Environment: real
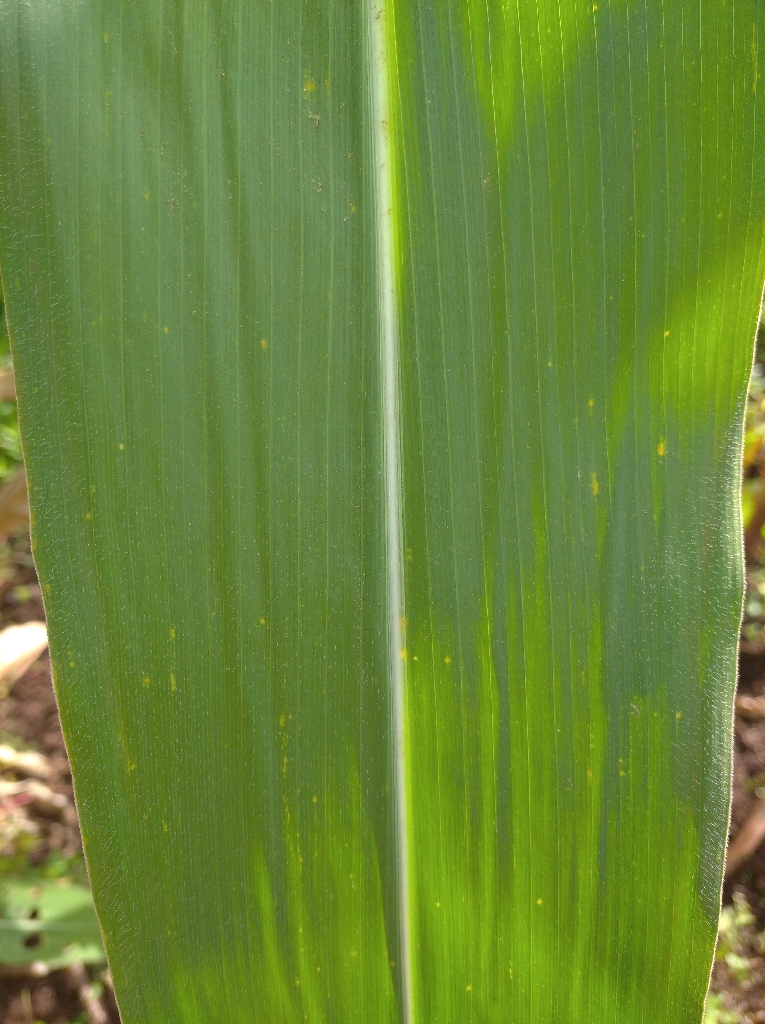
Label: healthy